Eva Diaz (Arizona politician)

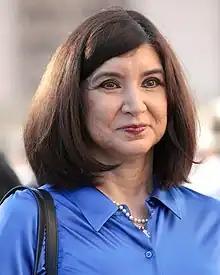

Eva Diaz is an American politician. Diaz was elected in 2022 to serve in the Arizona State Senate representing District 22 as a member of the Democratic Party, after mounting a write-in campaign as a result of the only candidate on the ballot, Diego Espinoza, withdrawing from the race.